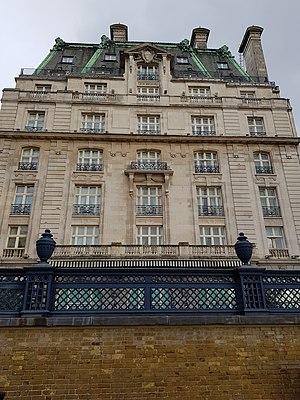
La façade de l'hôtel Ritz, à Londres, donnant sur Green Park.
Le Ritz Hotel est un hôtel de luxe londonien de 133 chambres.